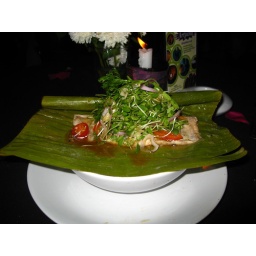
Steamed catfish in banana leaf at Sublime.